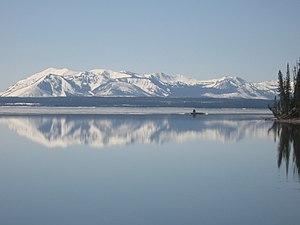
Le lac Yellowstone est situé dans le parc national de Yellowstone dans l'État du Wyoming aux États-Unis.
Voici une liste de lacs des États-Unis.